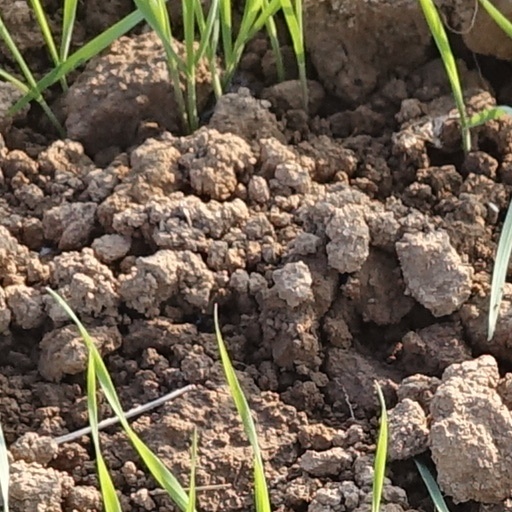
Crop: wheat